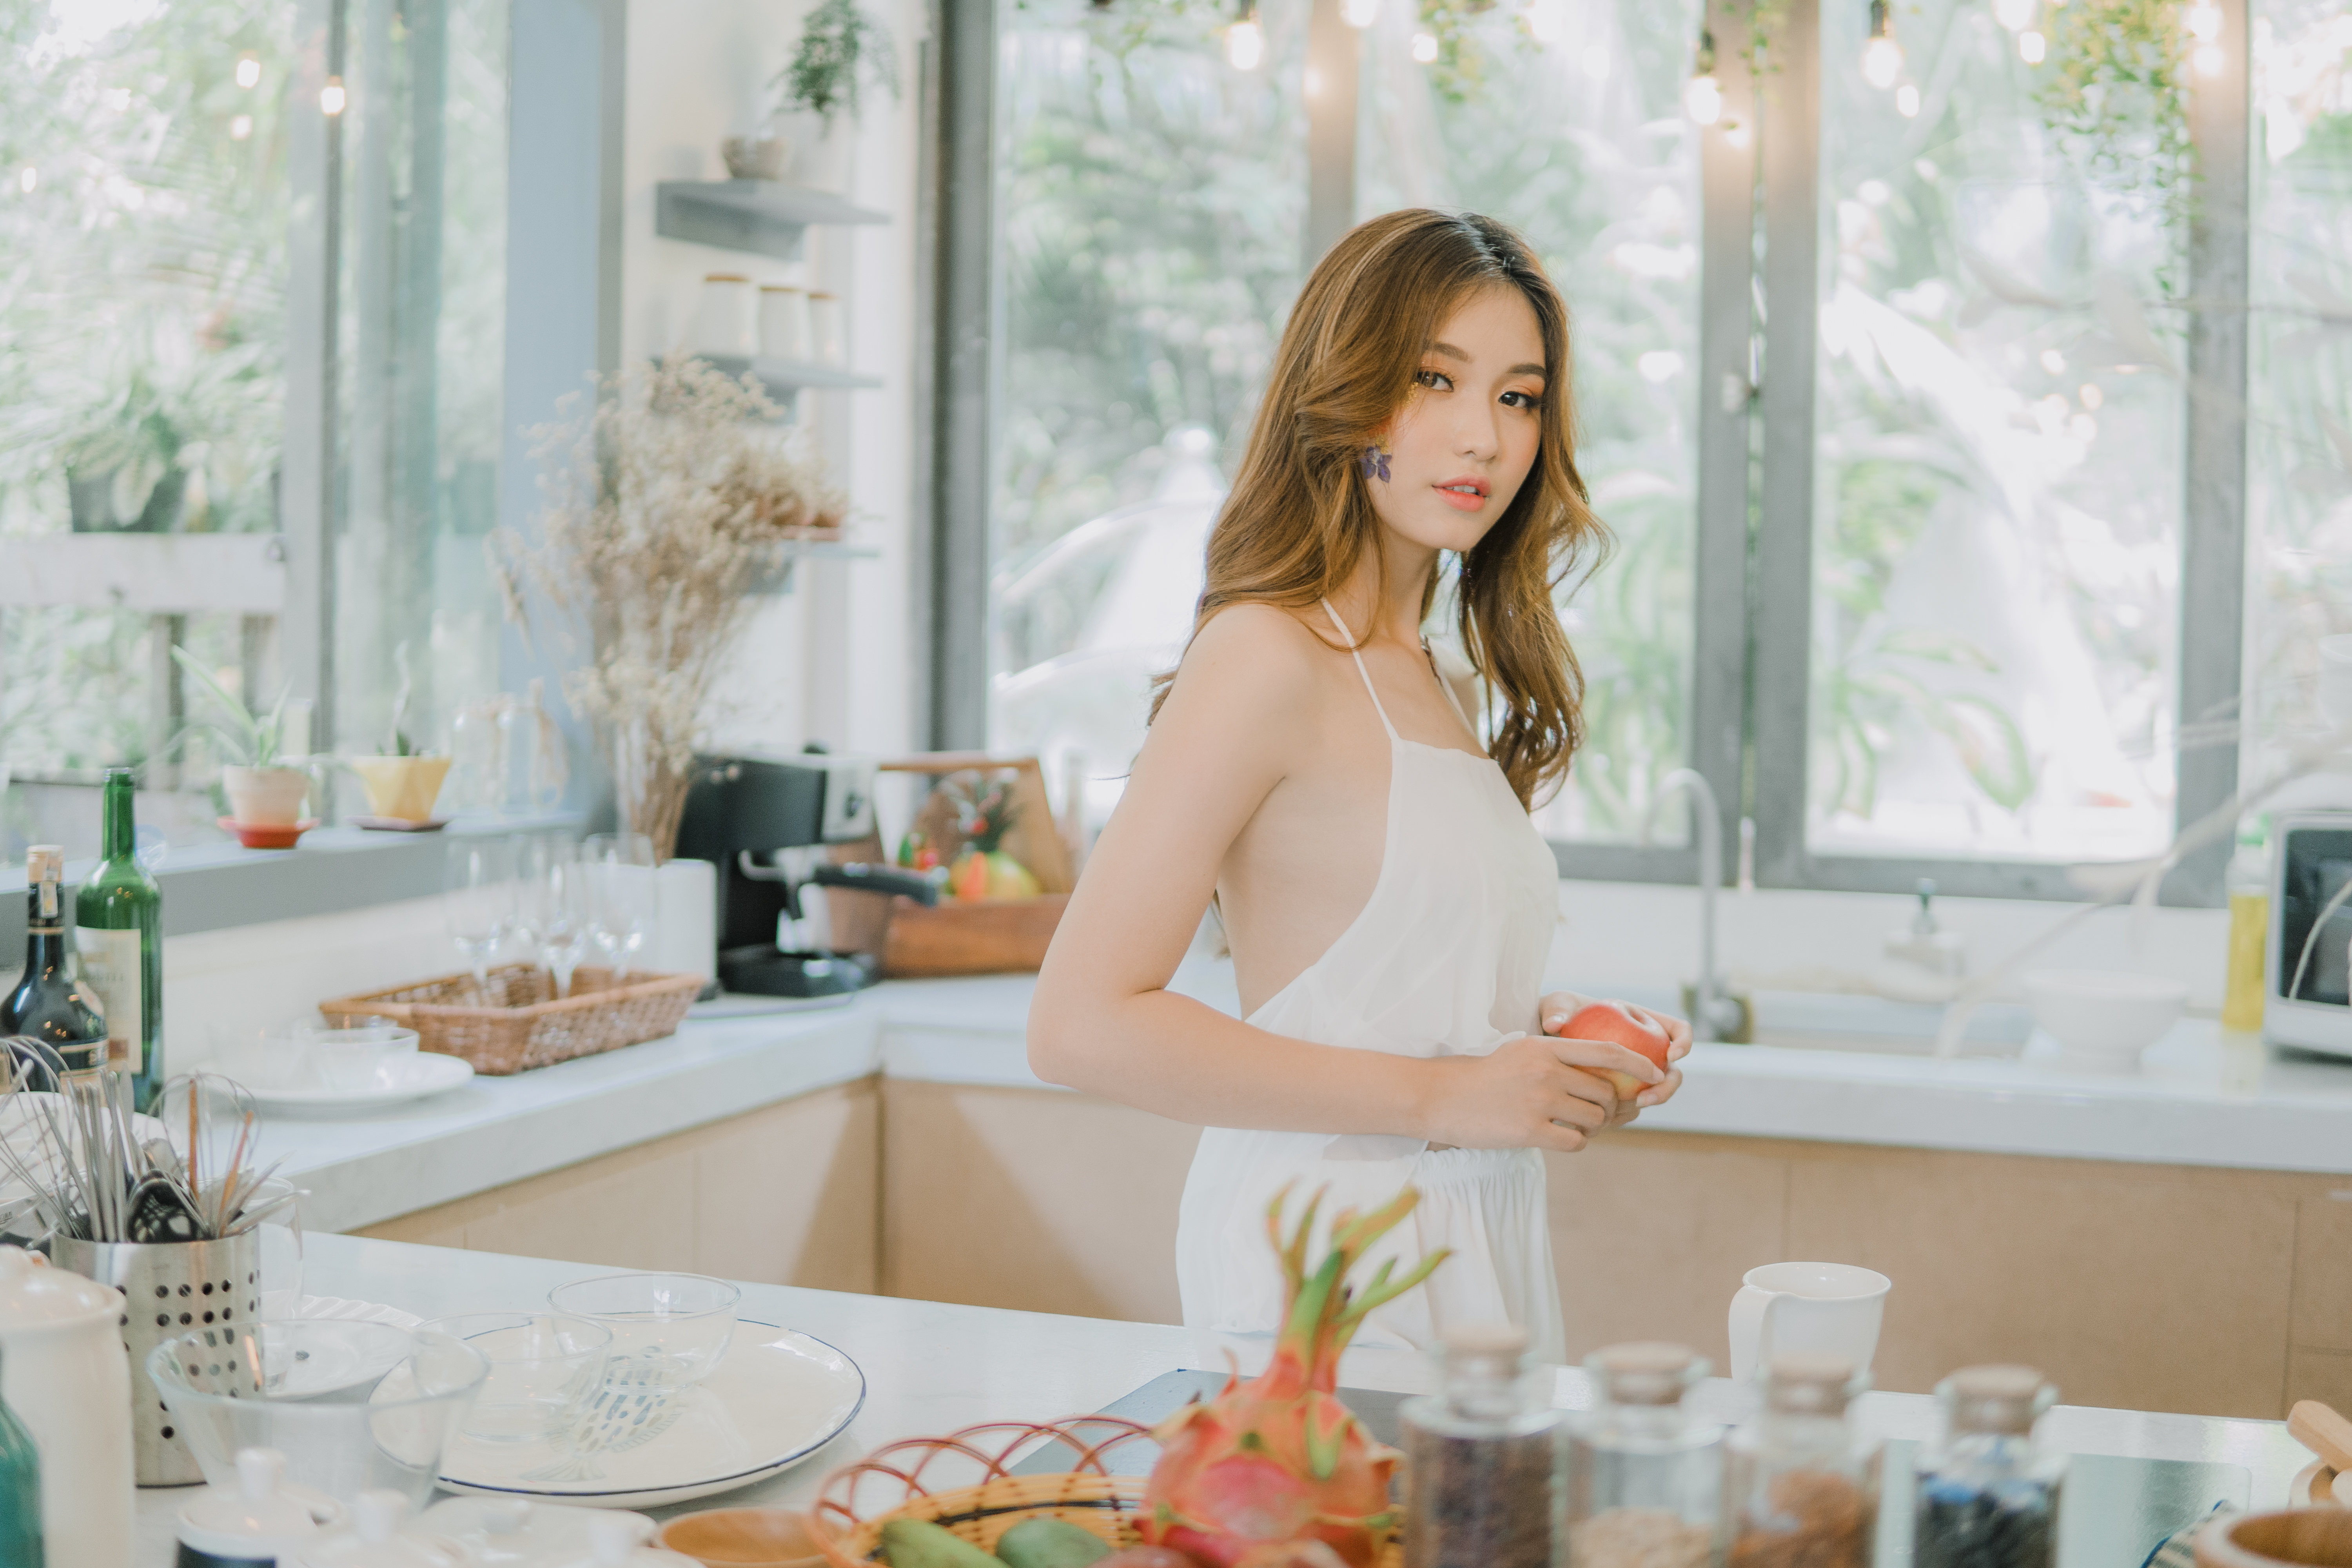
asian, girl, woman, wallpaper, sexy, models, photography, emotions, people, clothing, beauty, sweetness, portrait, white, brunch, pink, yellow, room, dress, interior design, peach, meal, table, food, tableware, furniture, lunch, floral design, restaurant